The Amazing Dobermans

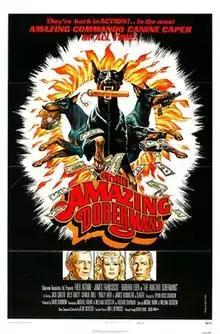
Theatrical release poster

The Amazing Dobermans (re-titled Lucky for its 1978 re-release) is a 1976 American crime comedy film starring Fred Astaire, James Franciscus and Barbara Eden. It is the second and final sequel in a trilogy of "Doberman Gang" films that includes "The Doberman Gang" (1972) and "The Daring Dobermans" (1973). The film was re-released theatrically in 1978 under the new title "Lucky" and was re-distributed by Rosamond Productions.